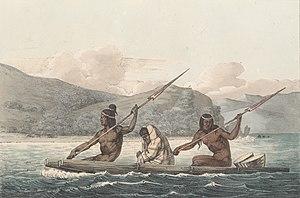
Les Ohlones, parfois nommés Costanoans, sont un peuple amérindien du nord de la Californie, dans la région de la baie de San Francisco.